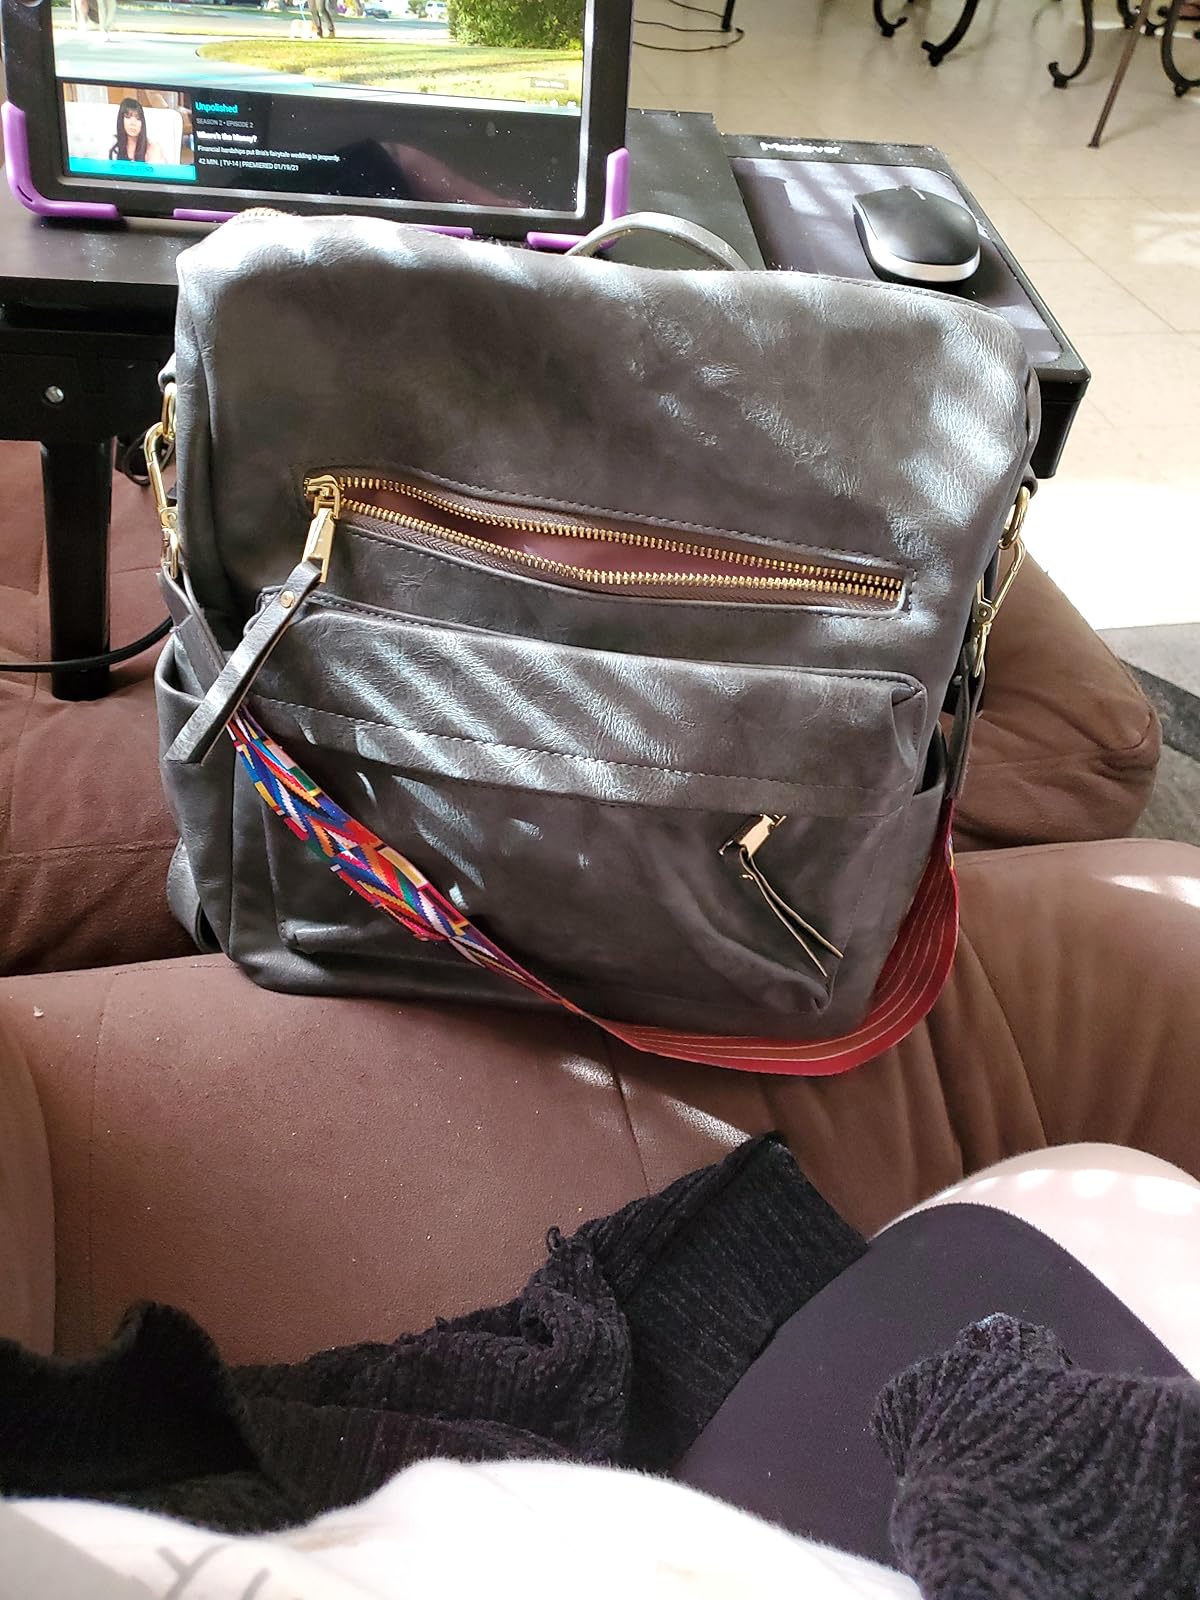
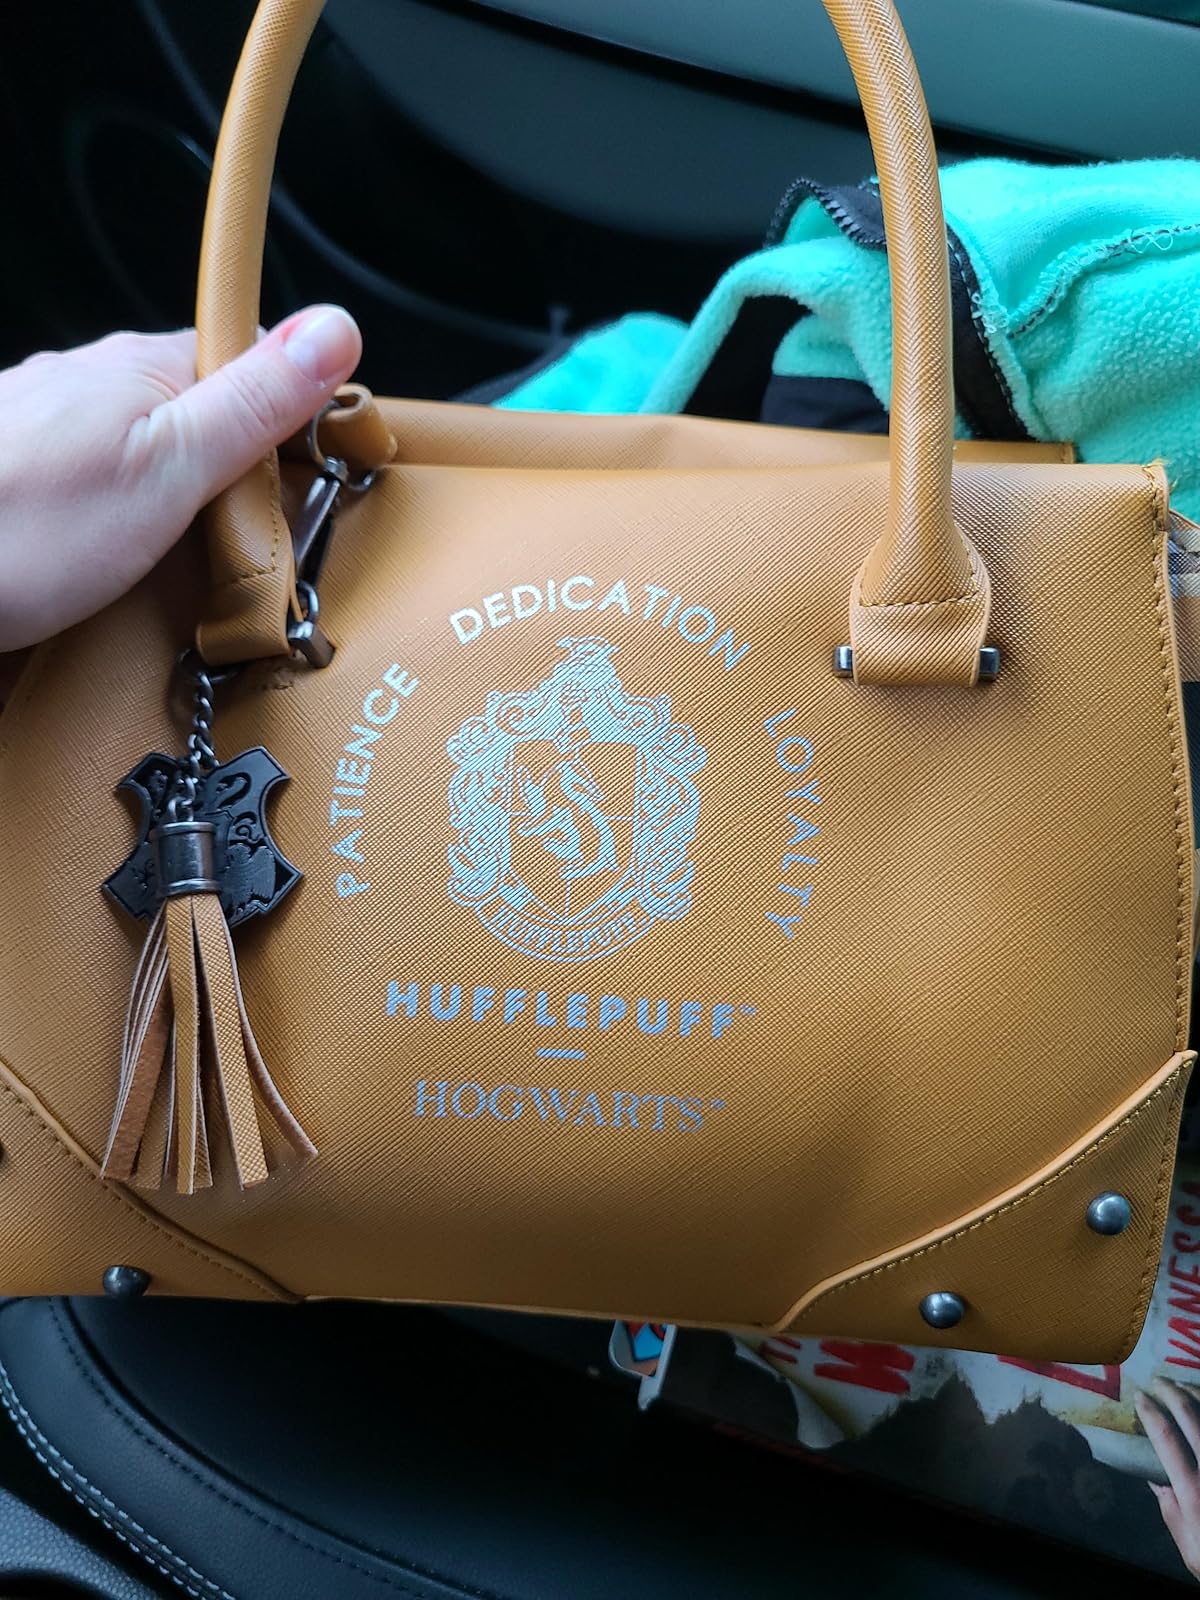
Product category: accessories_handbag
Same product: no